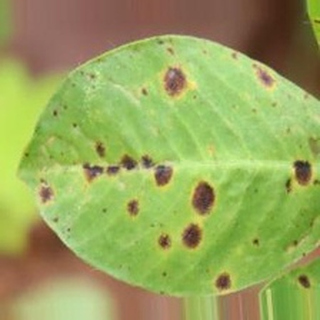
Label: groundnut_late_leaf_spot